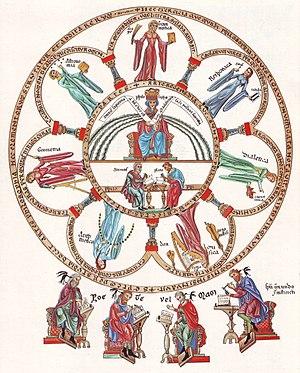
L'Hortus Deliciarum est un manuscrit, une encyclopédie chrétienne, réalisée entre 1159 et 1175 par Herrade de Landsberg, et ses moniales au couvent de Hohenbourg, dont l'original a été détruit.
La science du Moyen Âge se réfère à l'étude de la nature durant le Moyen Âge. Cette époque, volontiers présentée comme une longue parenthèse de mille ans entre l'Antiquité et la Renaissance, souffre d'une mauvaise réputation. Alors qu'elle est souvent présentée comme un âge sombre, voire une période d'obscurantisme, elle a en fait vu l'apparition de nombreuses innovations scientifiques et techniques. La science du Moyen Âge comprend les disciplines pratiques, les sciences mathématiques et la philosophie naturelle, encore appelée philosophie première, dans le vocabulaire du Moyen Âge.
Les sept arts libéraux désignent une grande part de la matière de l'enseignement concernant les lettres latines et les sciences des écoles de second niveau de l'Antiquité, qui se poursuit sous diverses formes au Moyen Âge. Ce corpus d'enseignement est notamment généralisé en Europe occidentale médiévale par l'œuvre d'Alcuin, maître précepteur de la famille de Charlemagne et savant écolâtre responsable des réformes scolaires supérieures de l'Empire carolingien, durant la période dite de la Renaissance carolingienne.
Le titre de magister artium, également liberalium artium magister, en français, maître ès arts, était un grade universitaire au Moyen Âge délivré par les facultés des arts.
Ceci est une chronologie de la place des femmes en sciences.